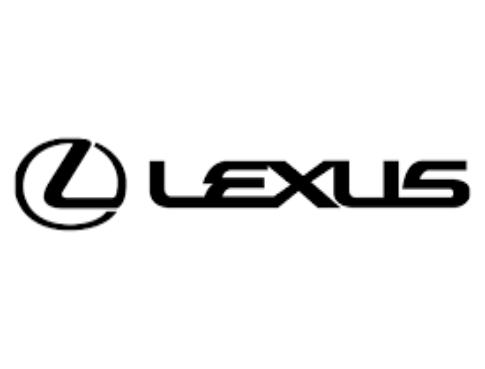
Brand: lexus-2
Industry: Transportation